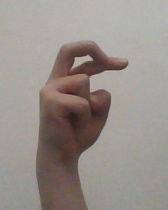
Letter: zay